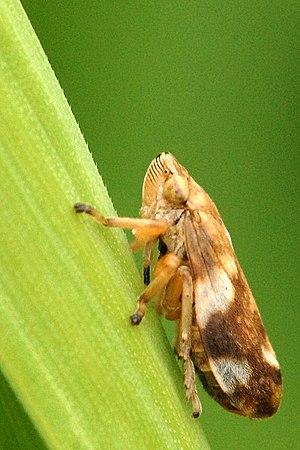
L’évolution rapide peut être définie comme tout changement génétique héritable qui se produit suffisamment vite pour avoir un impact mesurable sur des processus écologiques ayant lieu sur la même échelle de temps. Les impacts de l'évolution doivent alors être relativement importants par rapport aux impacts causés par les facteurs écologiques pour pouvoir être observables.